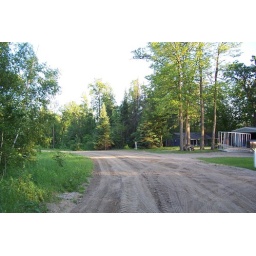
road in from of Clukey house